Association of German Librarians

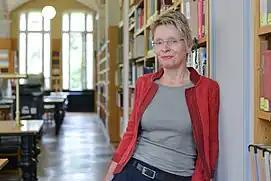
Anke Berghaus-Sprengel became the new chairwoman of the Association of German Librarians on August 1, 2021.

To promote librarianship, the Association of German Librarians was founded in 1900 after several years of preparation at the first Librarians' Day in Marburg. Members were initially 58 registered, a year later the number had already grown to 210. As part of the association's work, the "Yearbook of German Libraries" was published for the first time in 1902. This was a collection of statistical data on German libraries. At the time of the First World War, the association counted up to 600 members, who also sought cooperation between libraries.